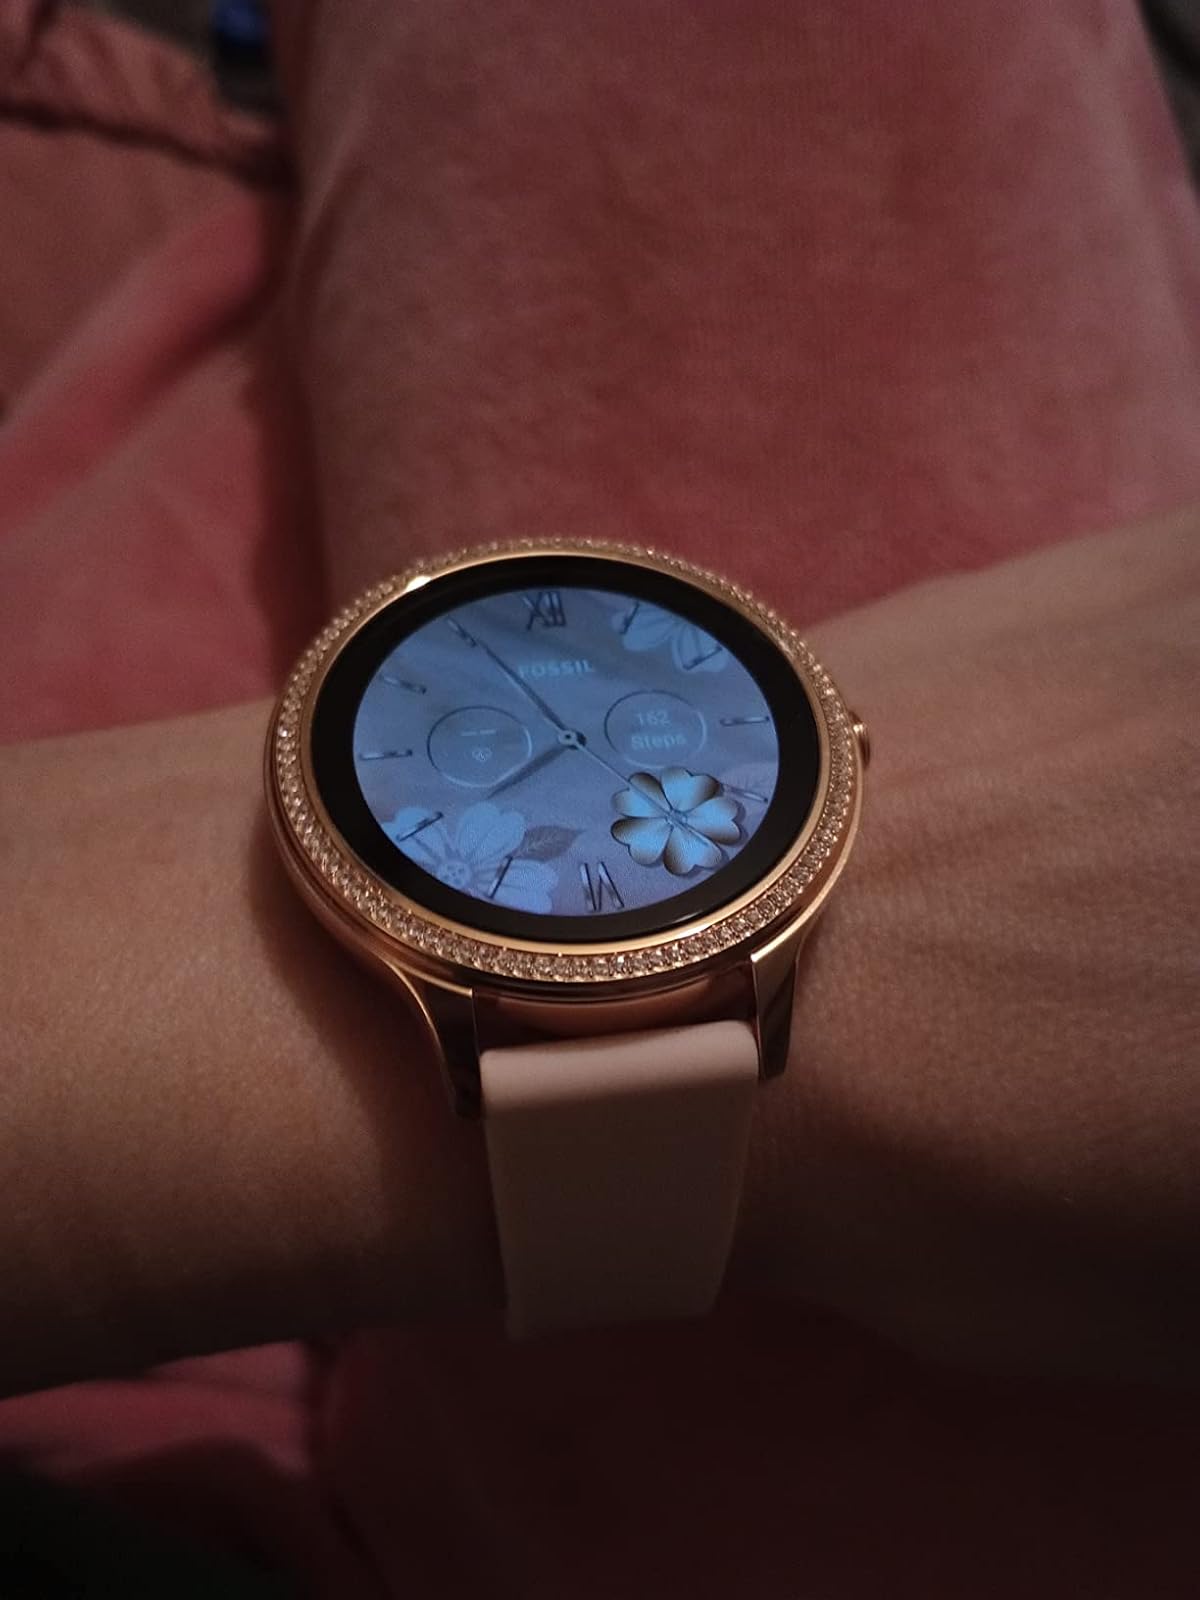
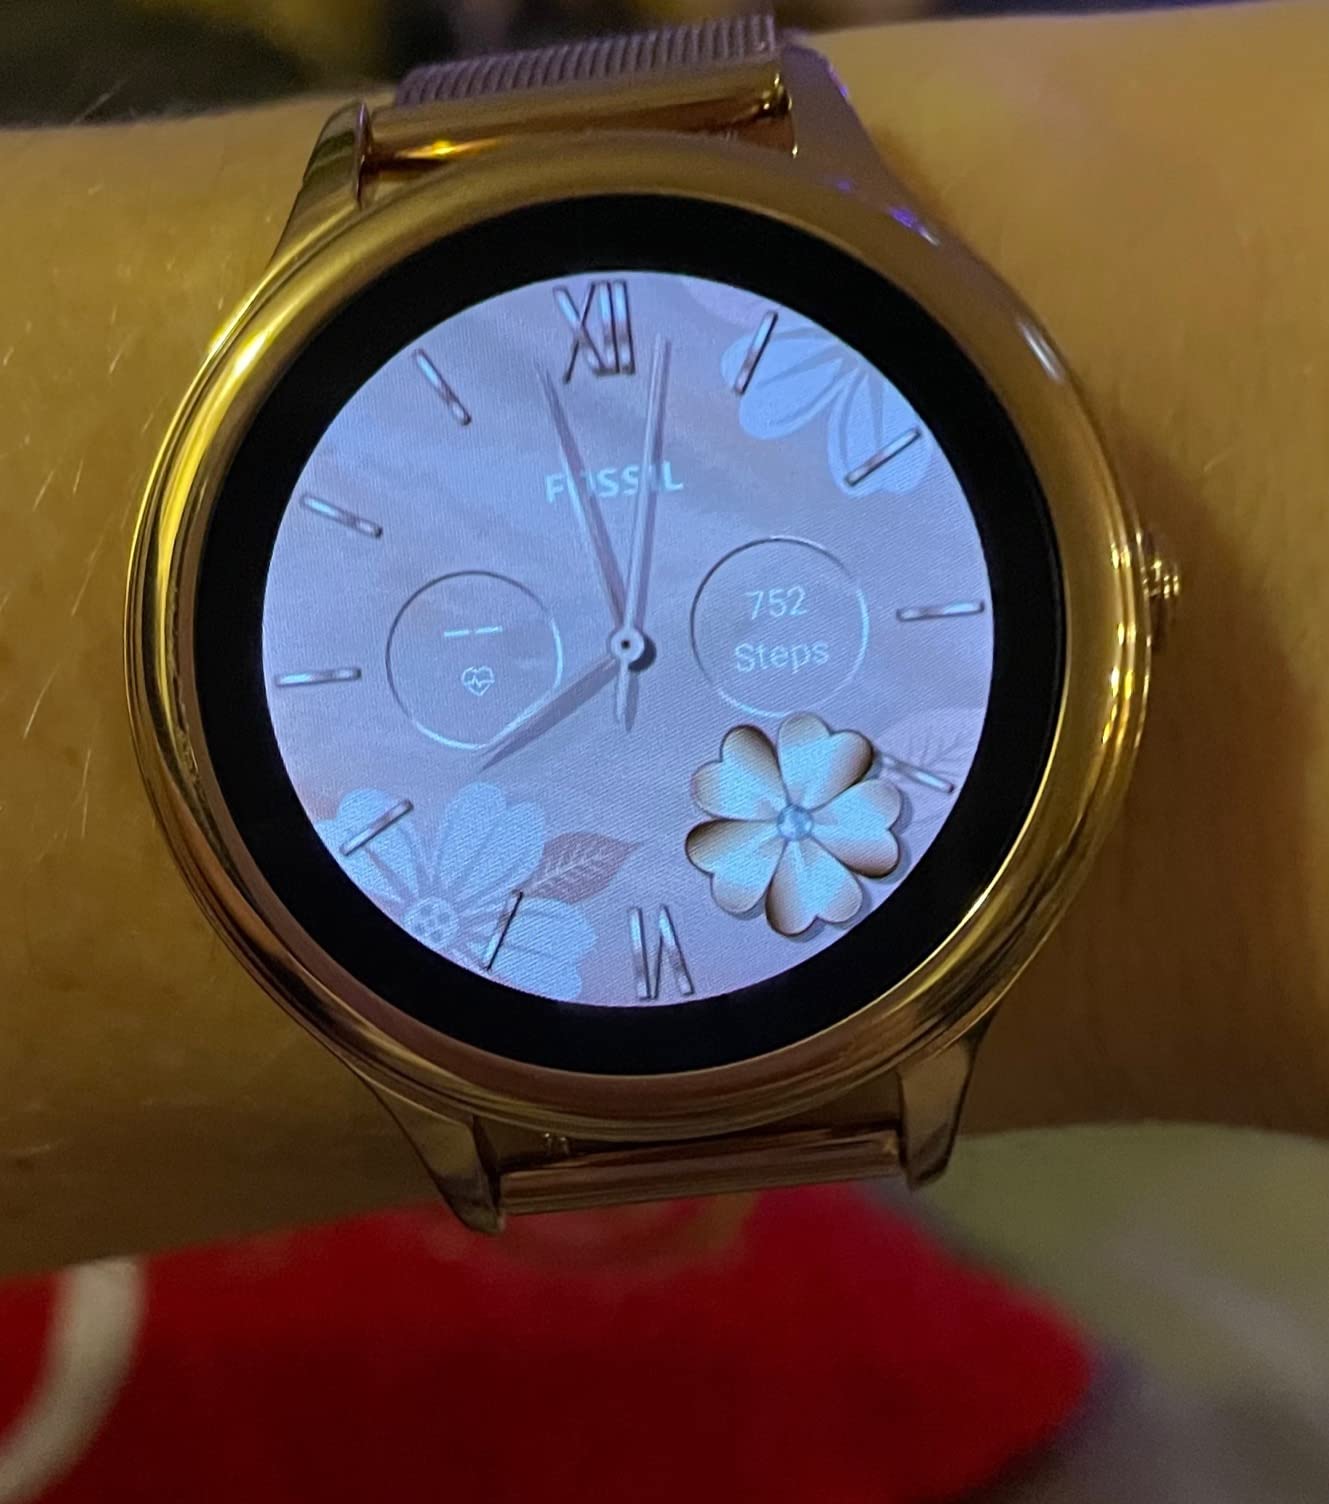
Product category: smartwatch
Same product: no